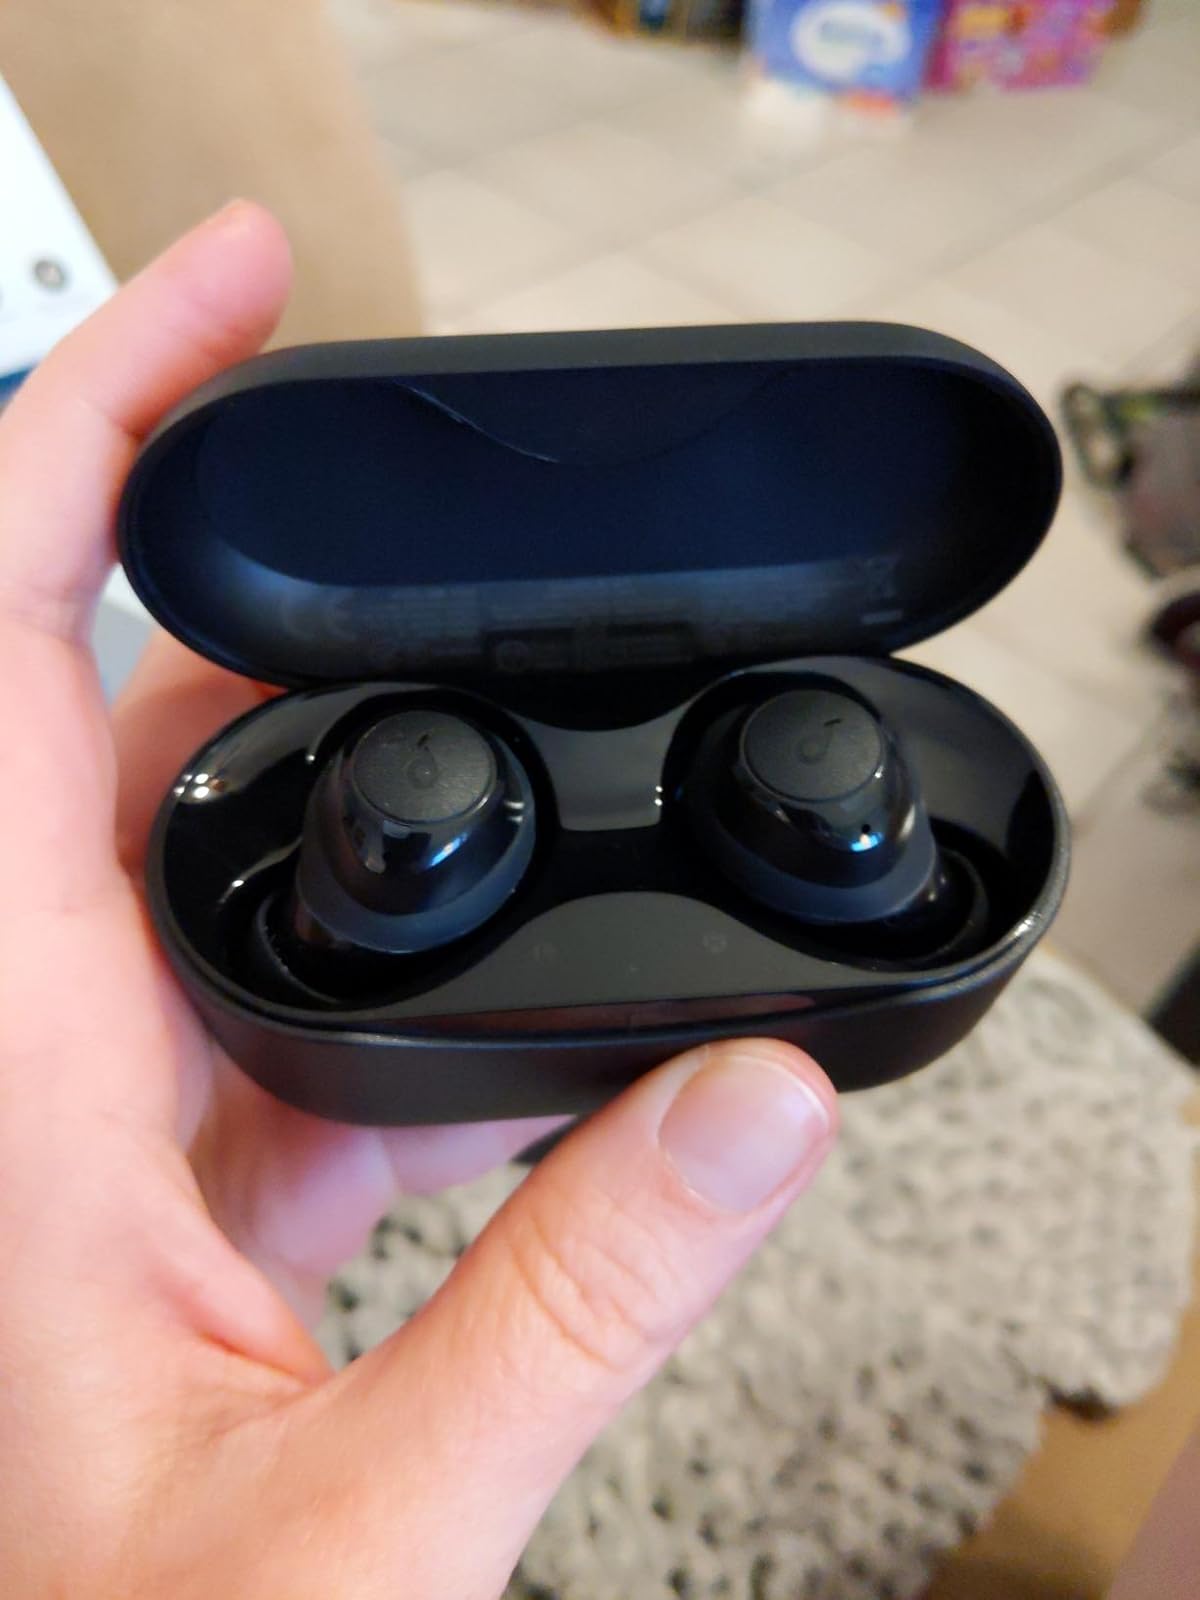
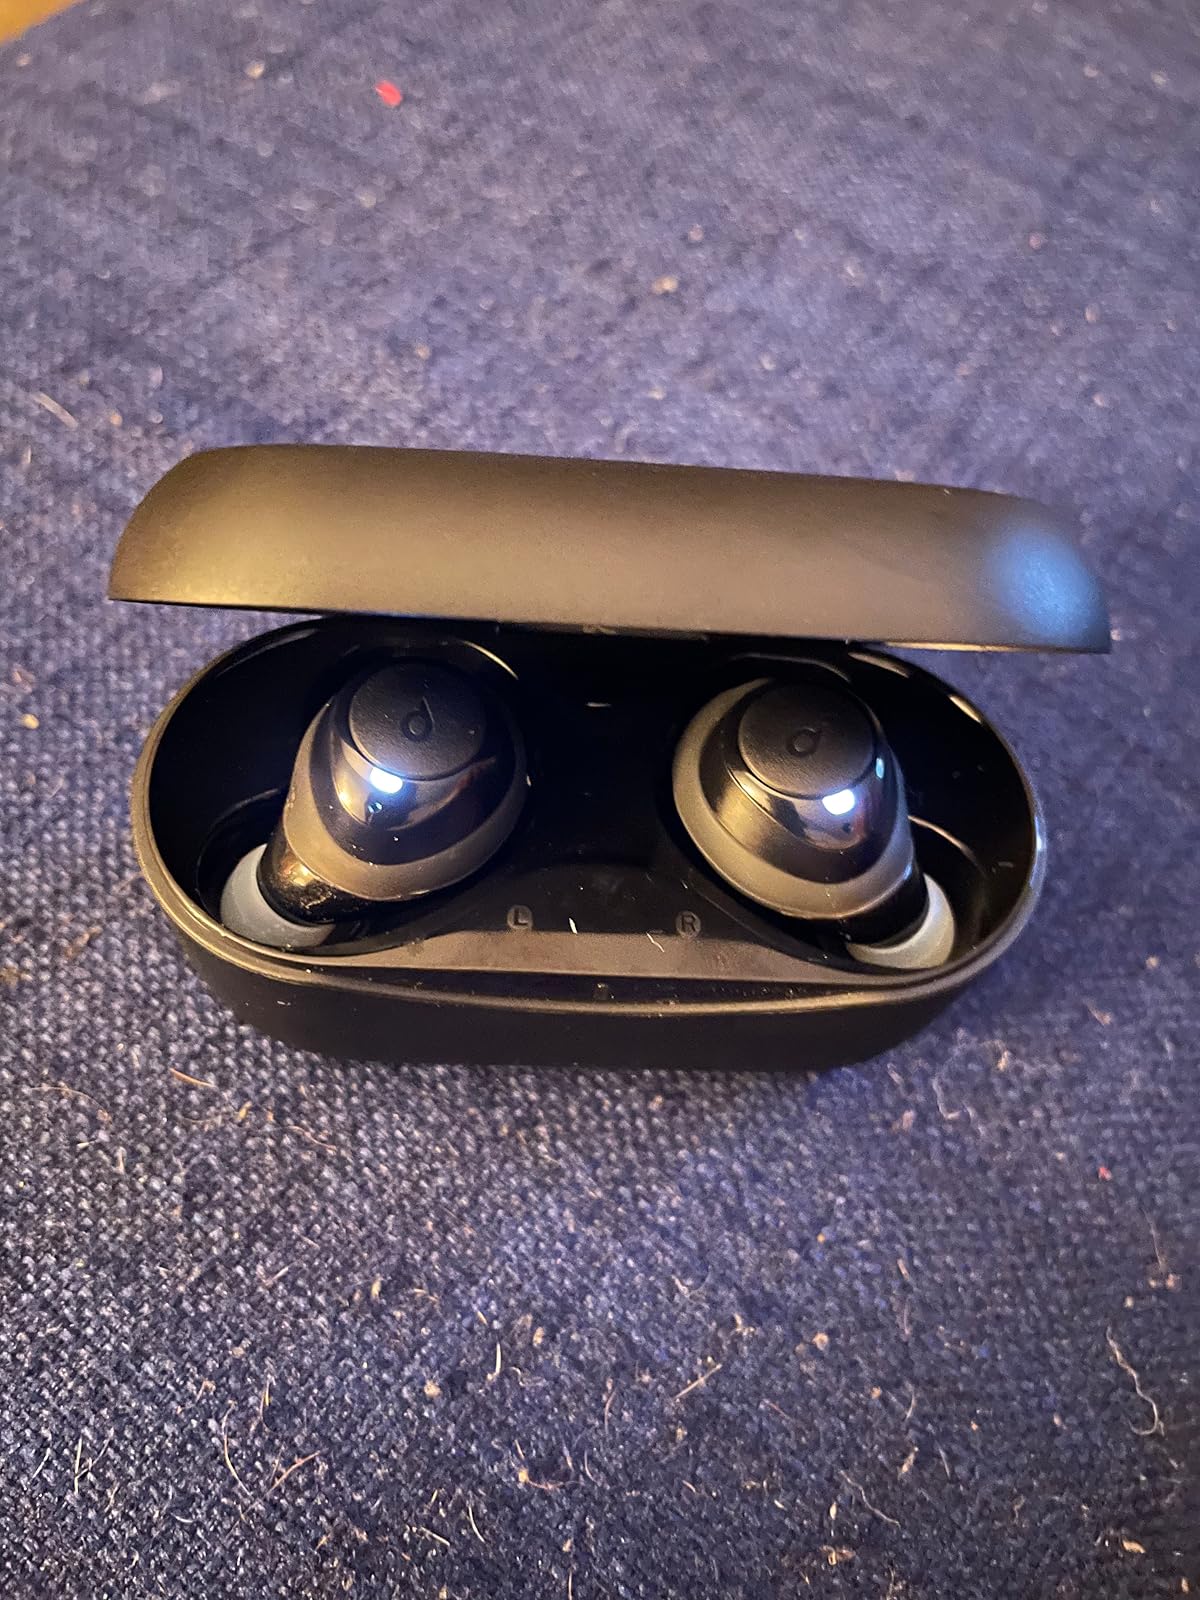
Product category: earbuds
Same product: yes